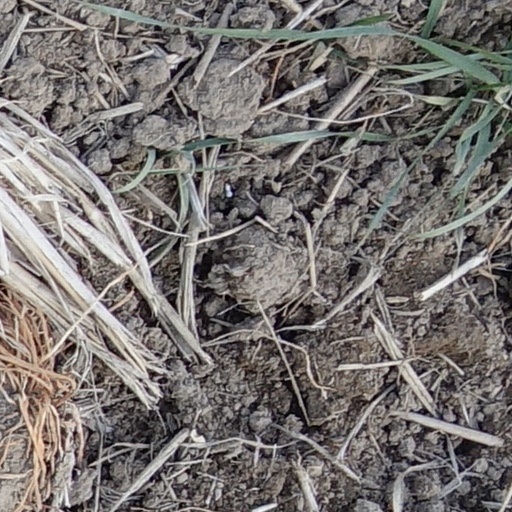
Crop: wheat